Tanya Tate

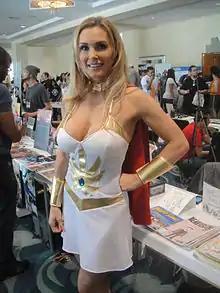
Long Beach Comic Expo 2012 as She-Ra

Since her 2010 San Diego ComicCon convention debut dressed as Emma Frost, Tate has gained the attention of several media outlets, from Life.com, Getty Images, KTLA.com and the Orange County Register to Bleeding Cool, NerdReactor.com, Cosmic Book News and GirlsGoneComic.com, as a cosplayer. Earlier in the year, Tate was featured by IGN.com in an interview article called "Tanya Tate: Cosplayer Extraordinaire". In that interview, she explains how the stage name she uses for her adult industry performances was inspired by how comic book writer Stan Lee named his characters using the same letter in their first and last names. Tate was also named the "Cosplay Girl of the Month" by ComicImpact.com in April and in June was selected as Critiques4Geeks.com's first ever "Geek Babe of the Month".